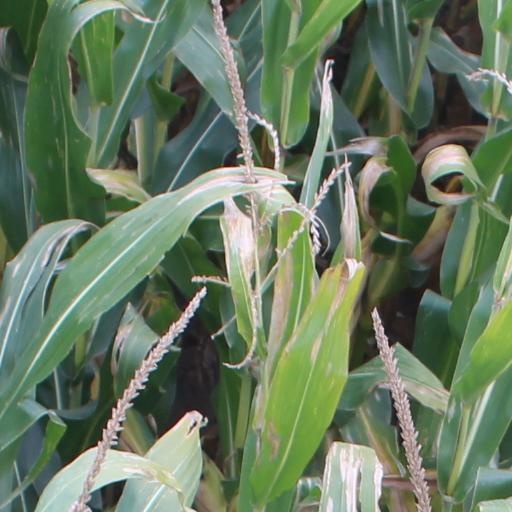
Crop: maize; corn